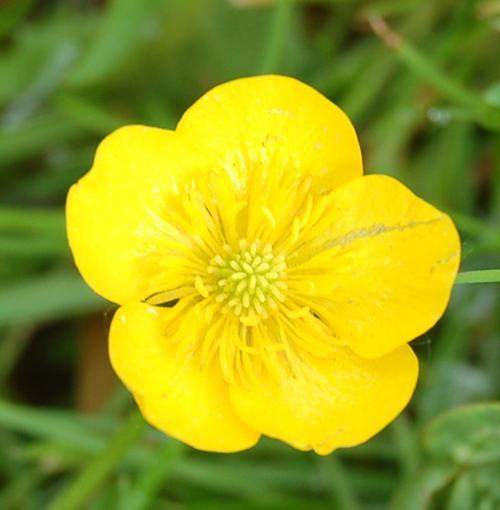
Label: buttercup